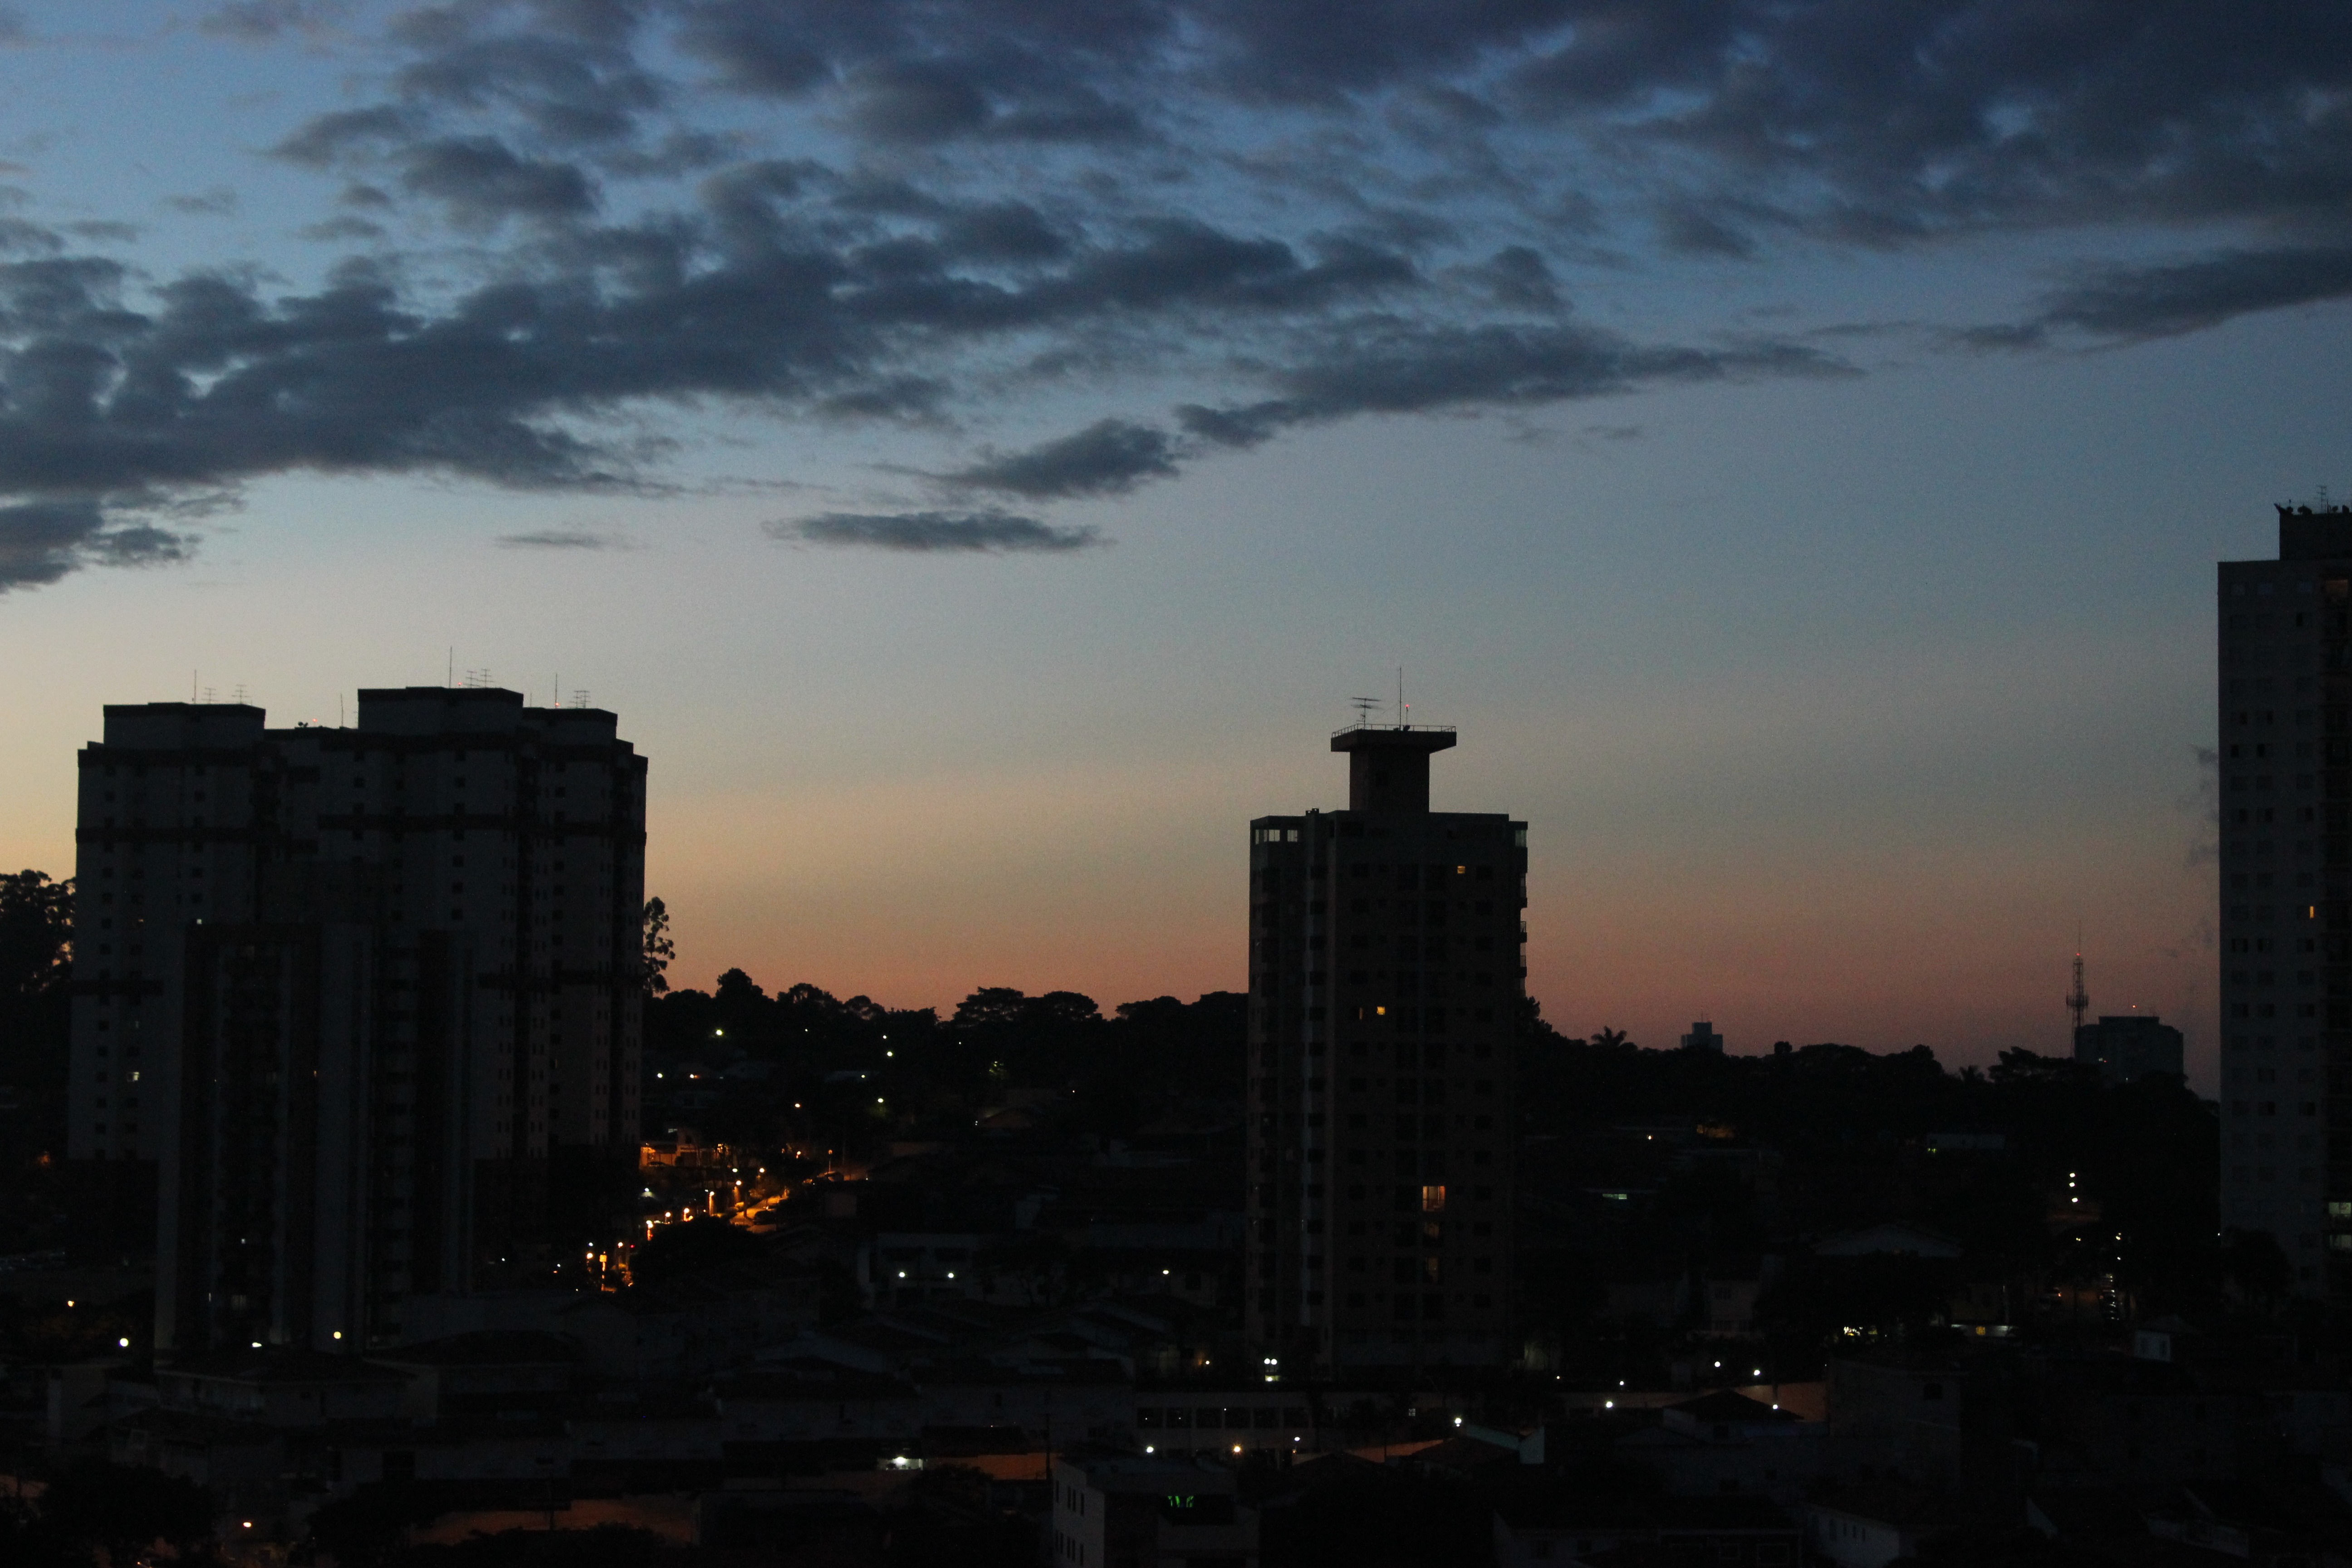
horizon, cloud, sky, sunrise, sunset, skyline, night, morning, dawn, city, skyscraper, cityscape, downtown, dusk, evening, twilight, reflection, darkness, metropolis, urban area, human settlement, atmosphere of earth, metropolitan area